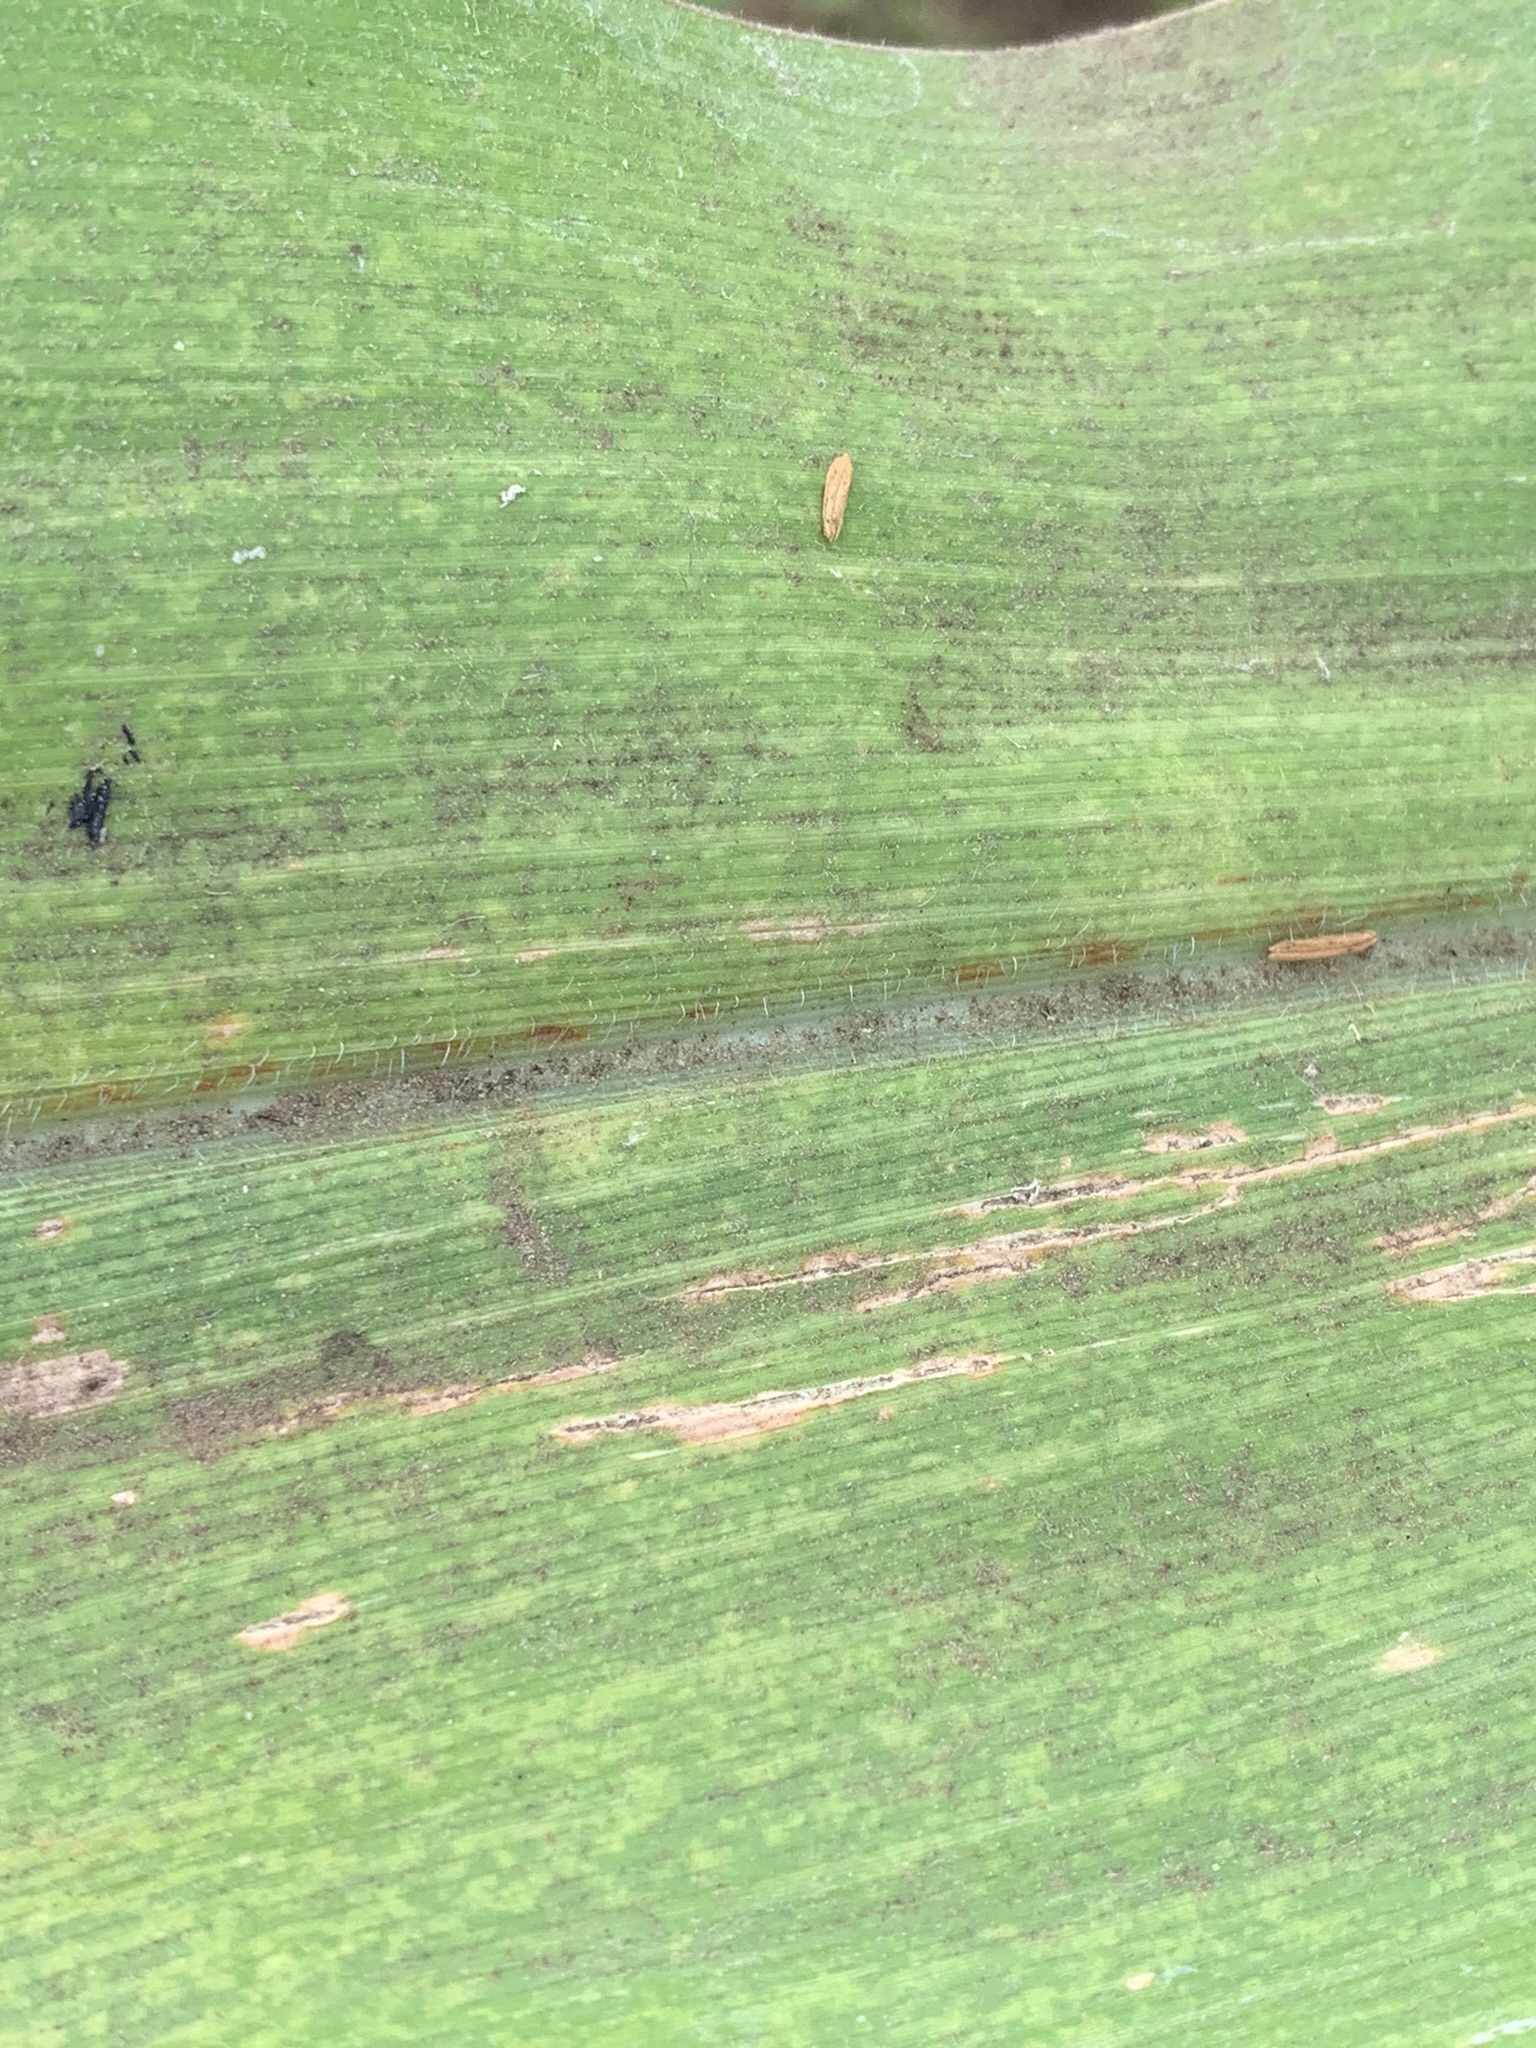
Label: MLN